Weymouth, Dorset

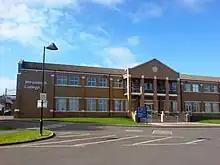
Weymouth College of further education in Melcombe Regis

The main shopping centre in the area is in Melcombe Regis, consisting of two pedestrianised streets (St. Thomas's and St. Mary's Street), shops along the esplanade, and a new precinct stretching from St. Thomas's Street to the harbourside, built in the 1990s. There are shops and restaurants in the pedestrianised Hope Square and Brewers Quay, which are linked to the town centre by town bridge and a small passenger ferry service across the harbour. In 2005 the town centre had 292 shops and of floorspace, and there was of industrial estate in the area. Weymouth, Portland and Chickerell have been a Fairtrade Zone since 2007 and in May 2013 local businesses voted in favour of creating the Weymouth Business Improvement District (BID). Like other BIDs located around the UK, it is a business-led initiative supported by Government legislation that enables the local businesses to raise funding to improve the trading environment.